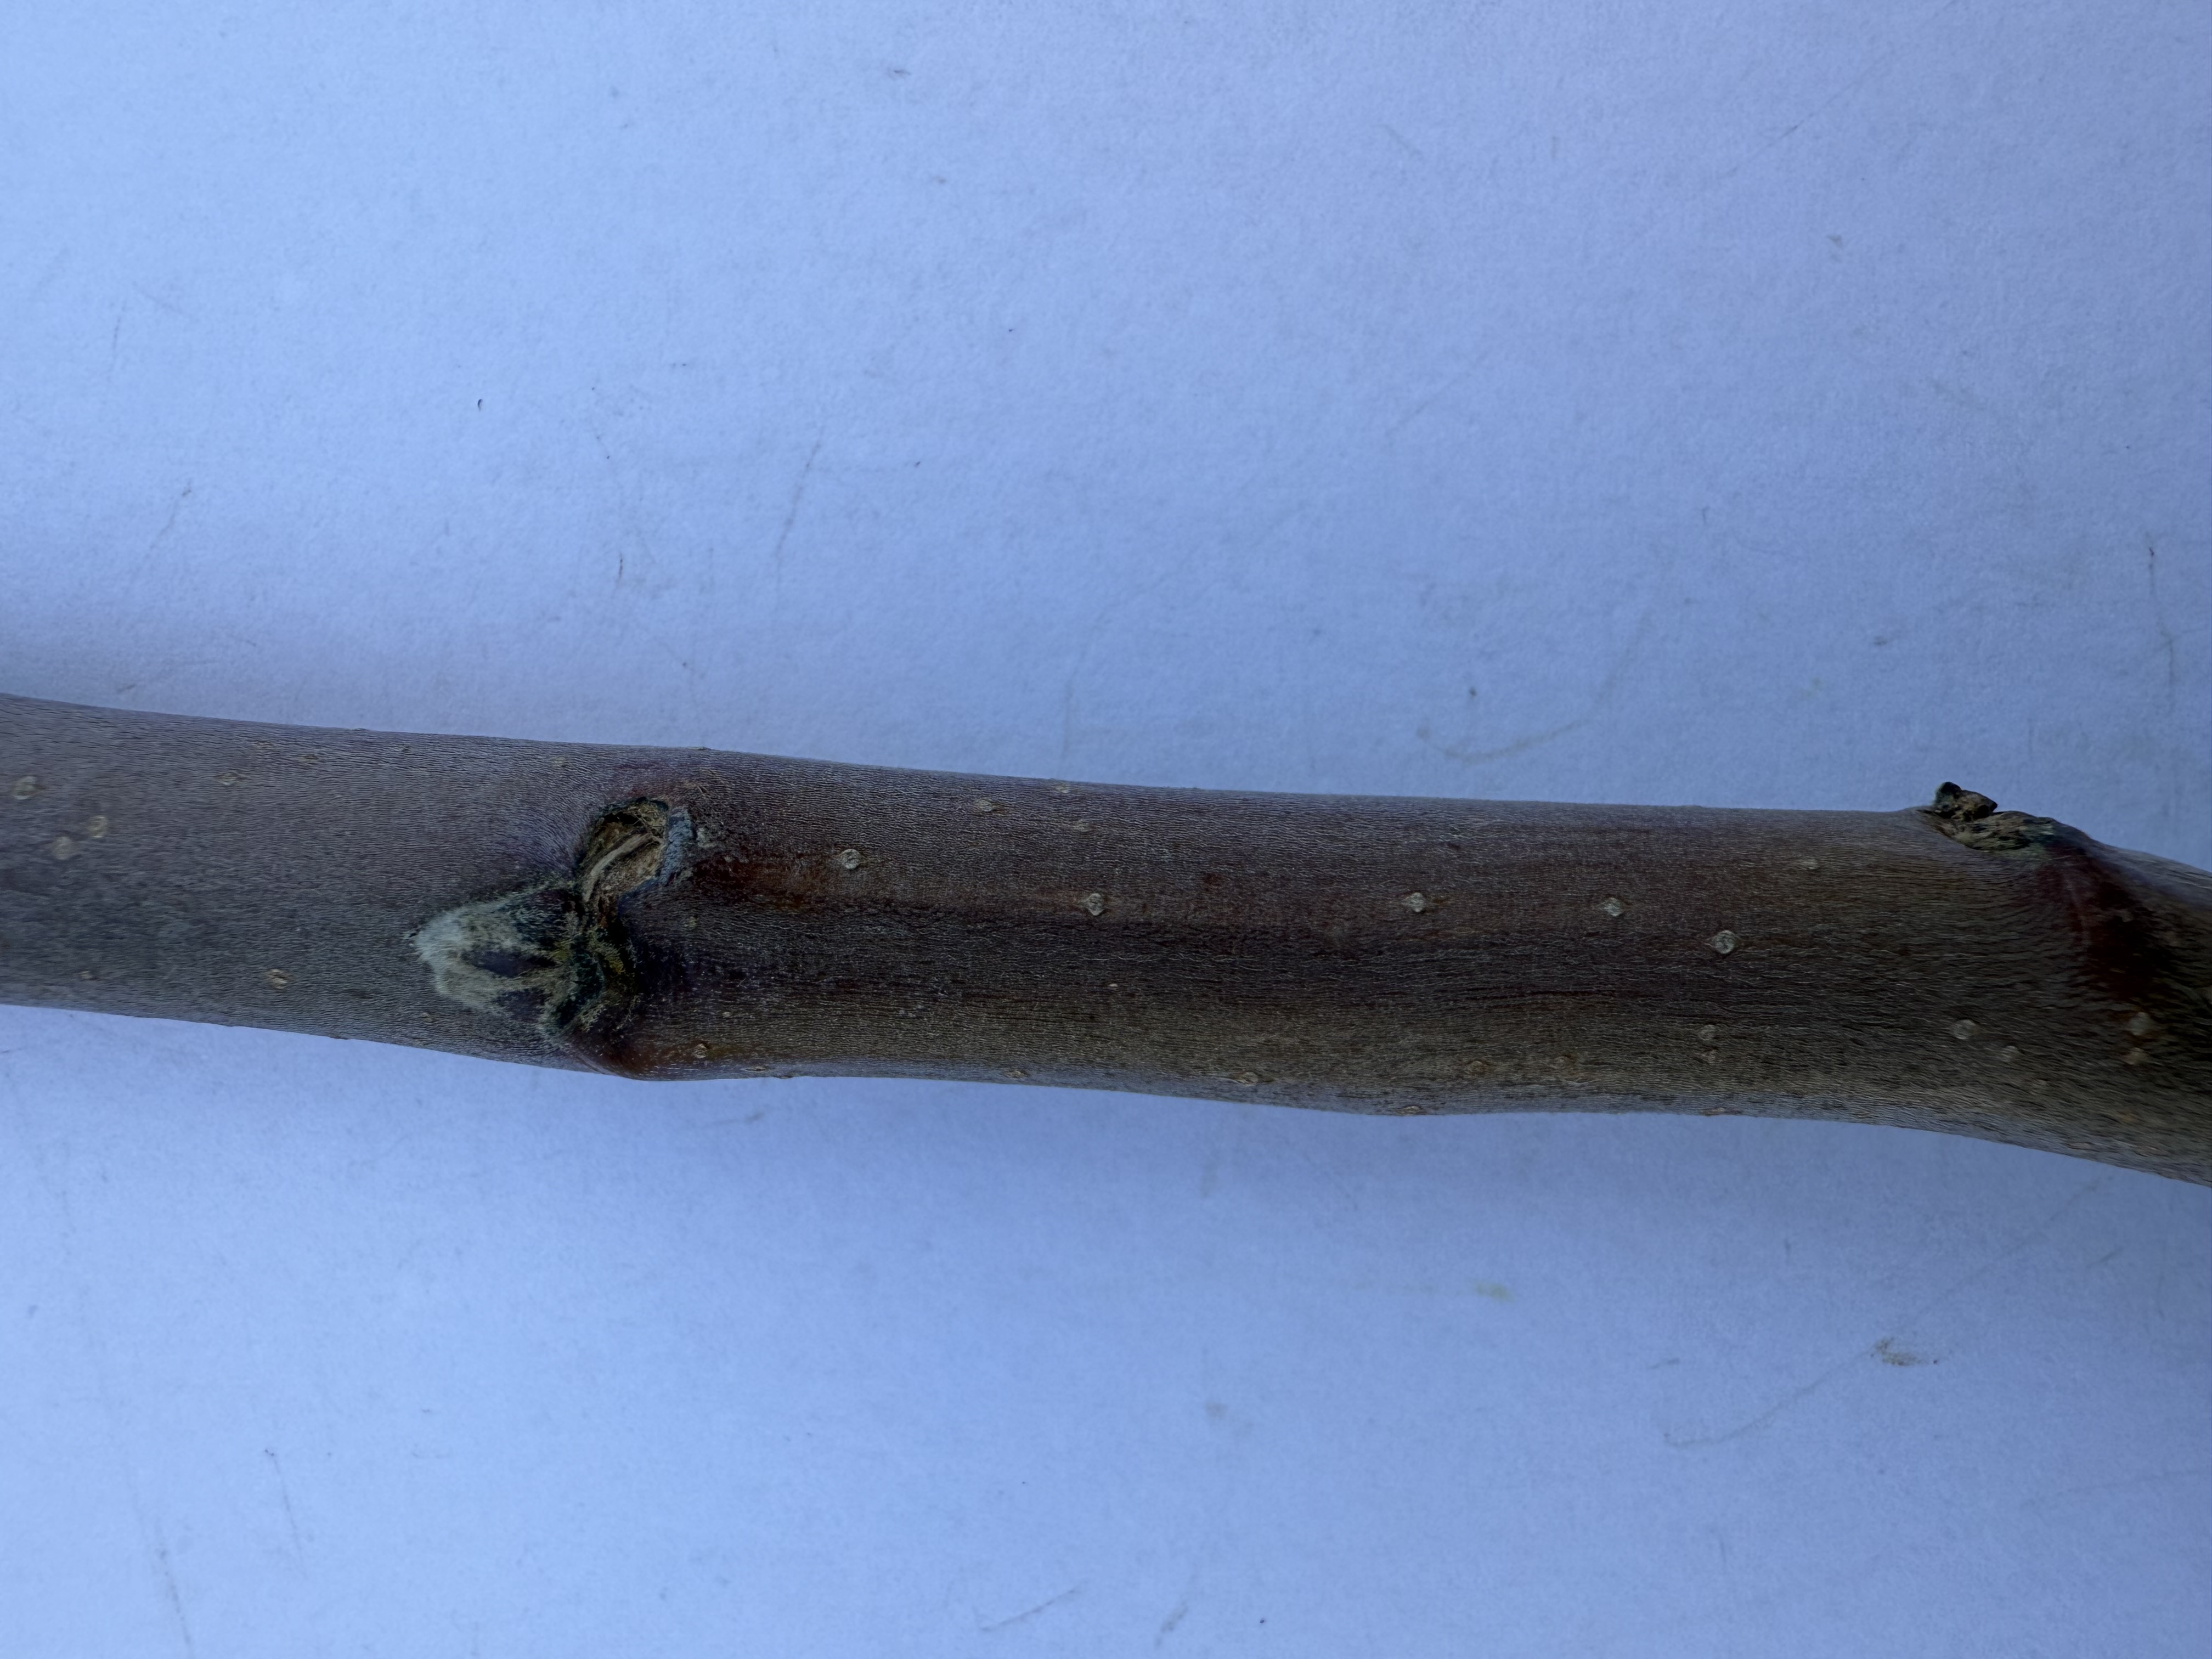
Variety: Amasya Apple